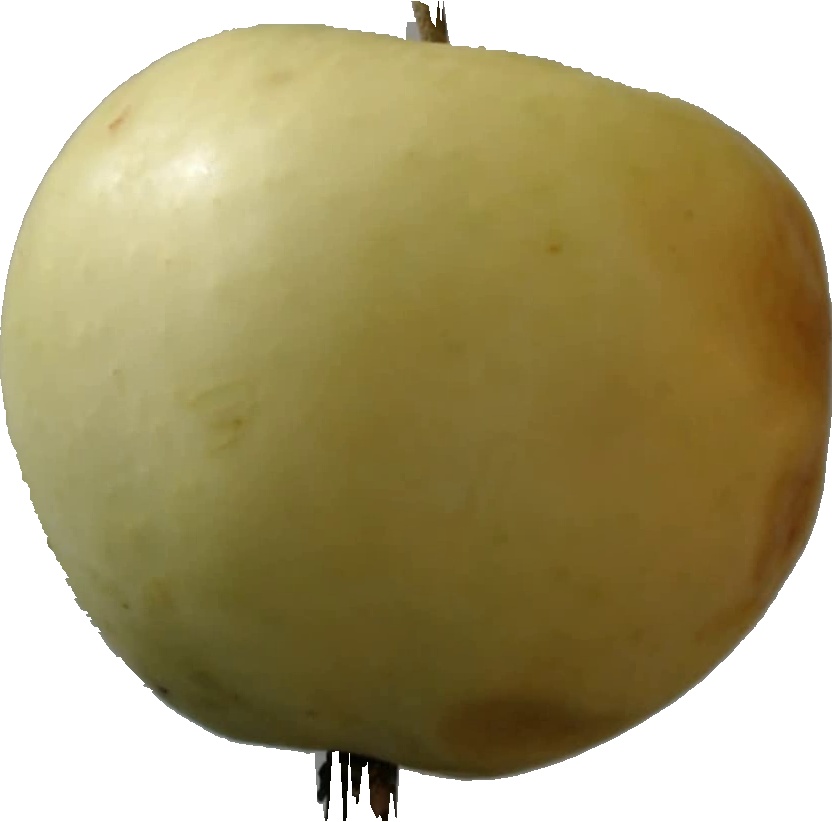
Label: apple_hit_1